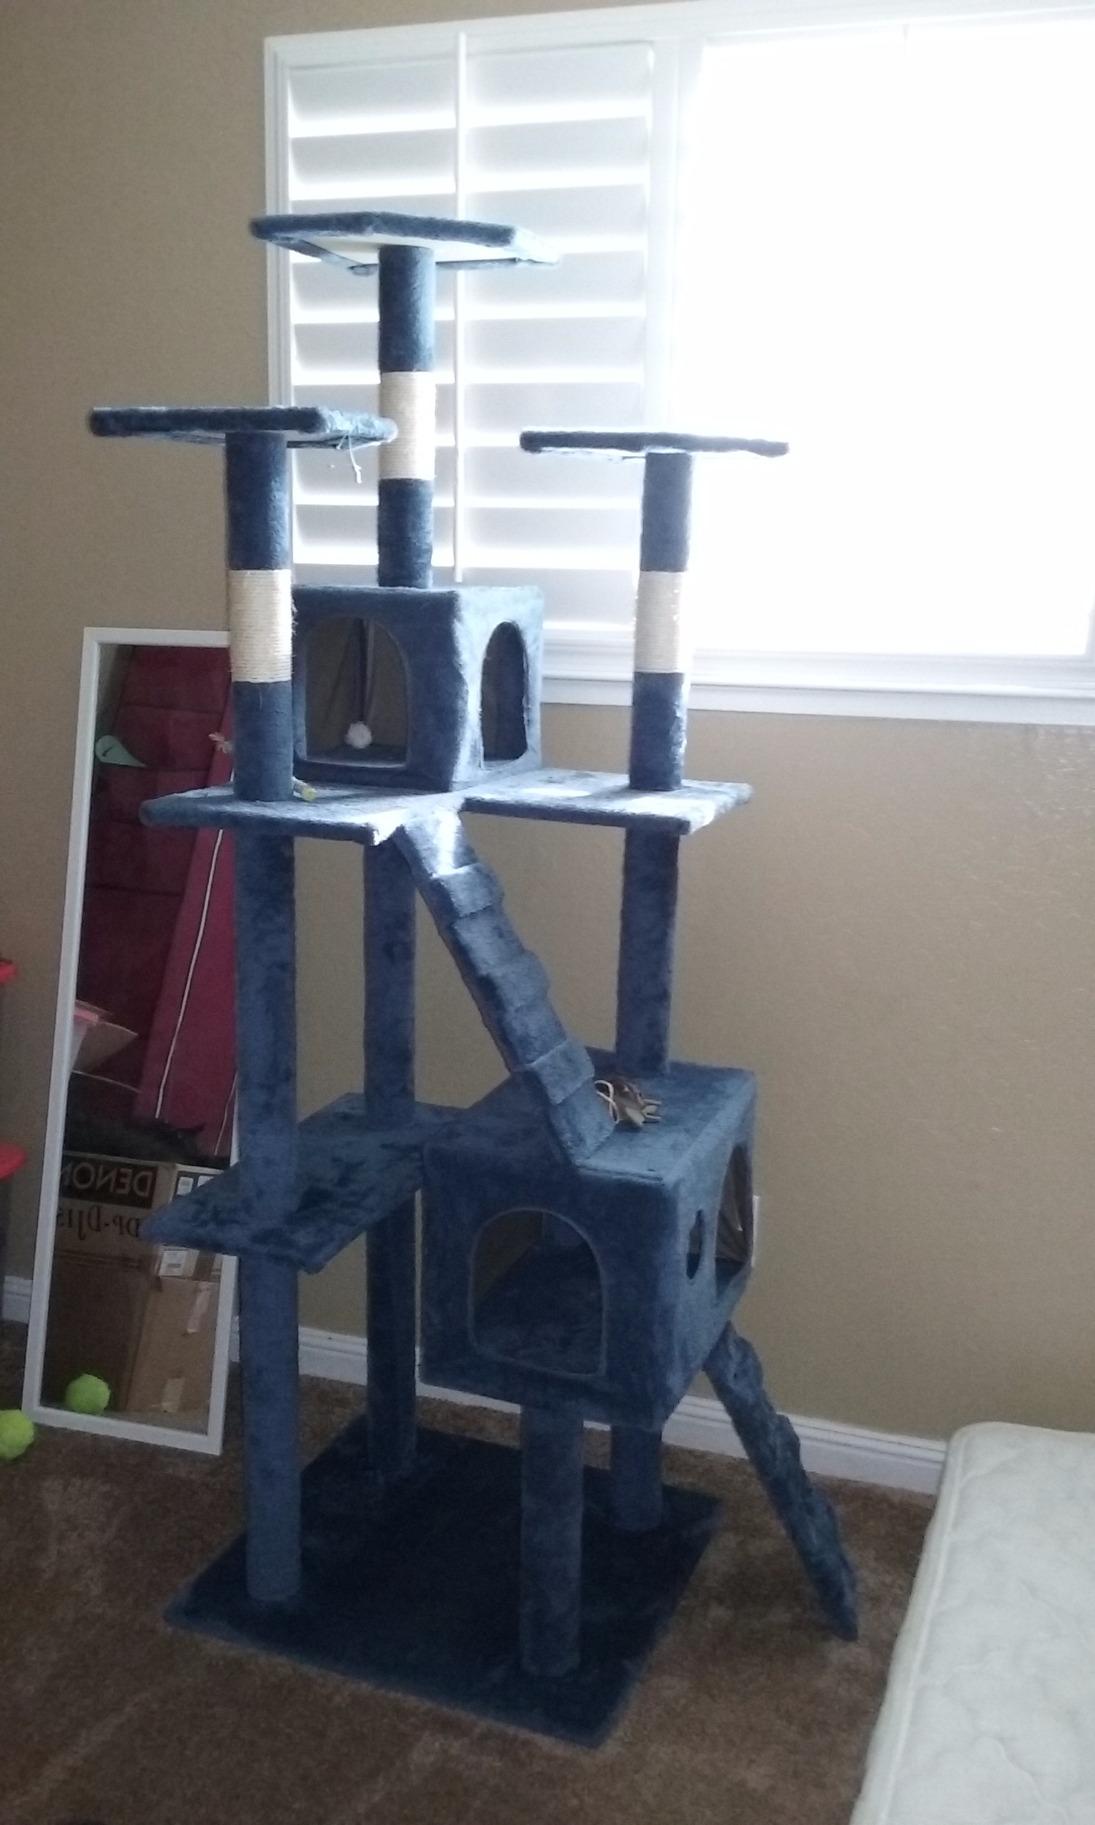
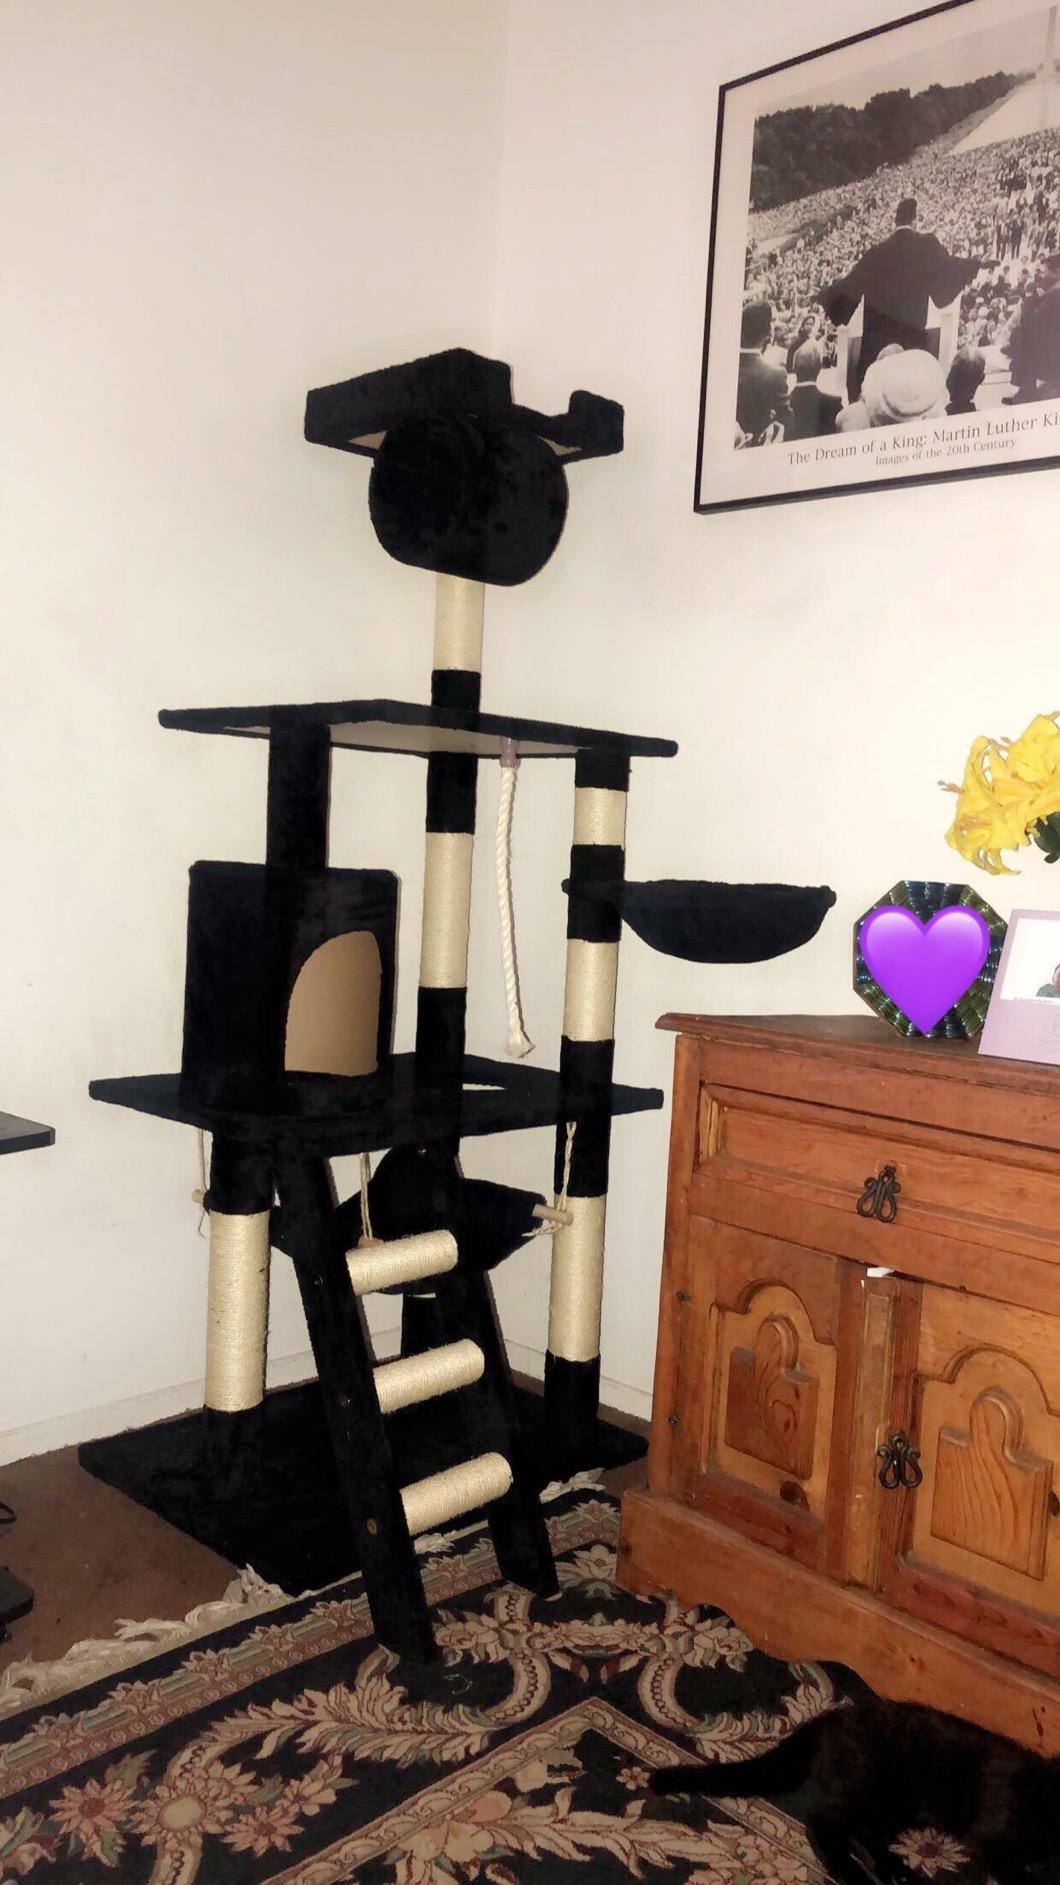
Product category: items_cat tree
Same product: no